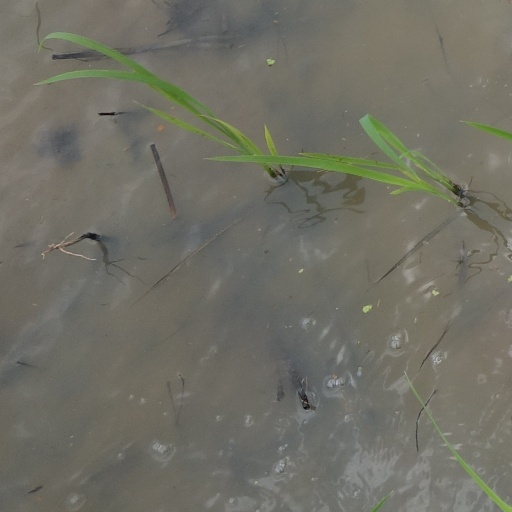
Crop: rice